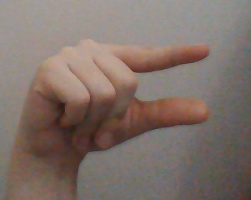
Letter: dal